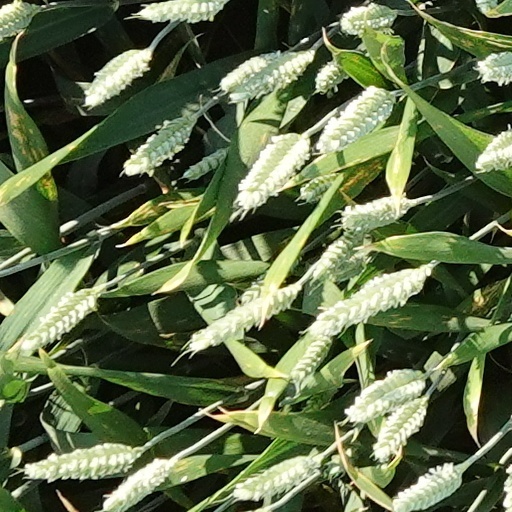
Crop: wheat